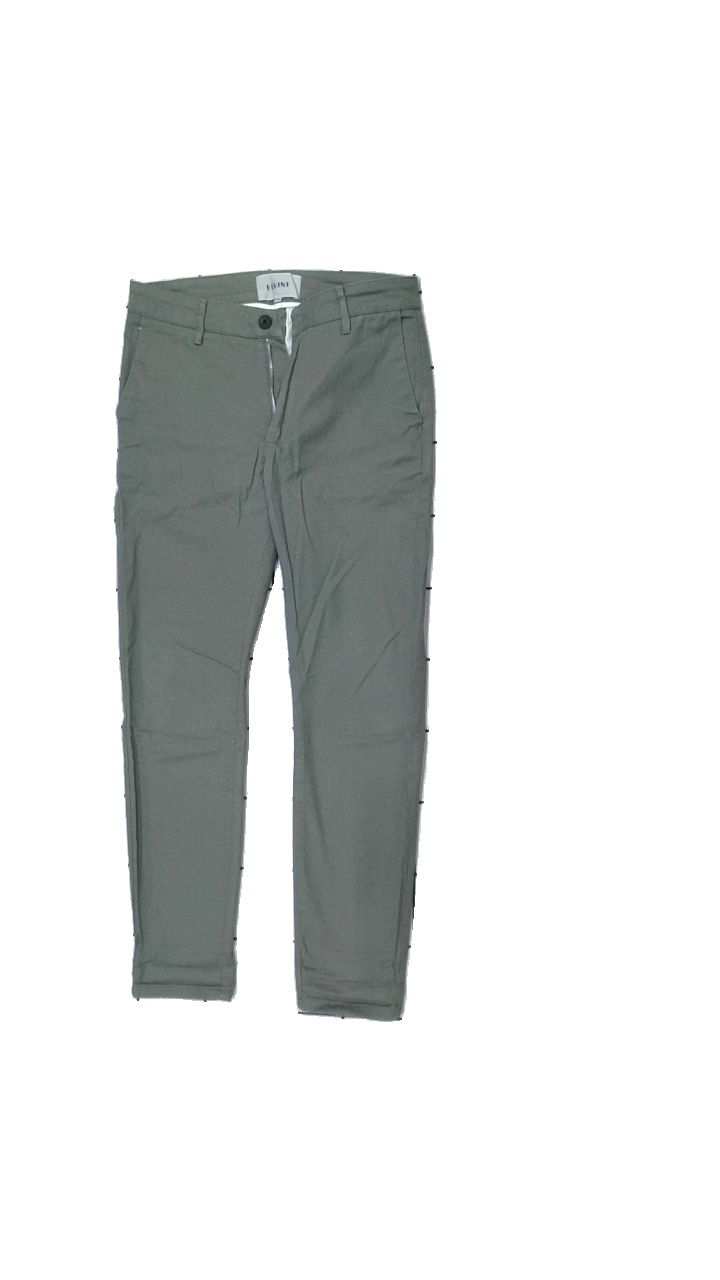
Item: Jeans (Ladies)
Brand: Elvine
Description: gröna jeans
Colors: Green
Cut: Tight
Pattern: Logo print
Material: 100% bomull
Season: All
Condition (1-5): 5
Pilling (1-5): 5
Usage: Reuse
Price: <50